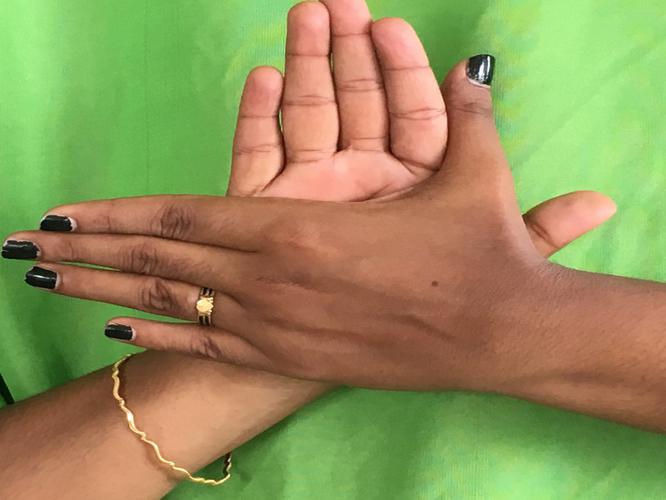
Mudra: Chakra
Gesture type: double_hand